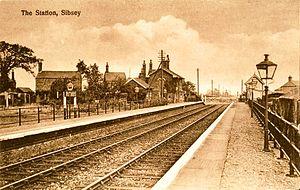
Annie Besant, est une conférencière, féministe, libre-penseuse, socialiste et théosophe britannique, qui prit part à la lutte ouvrière avant de diriger la Société théosophique puis de lutter pour l'indépendance de l'Inde.